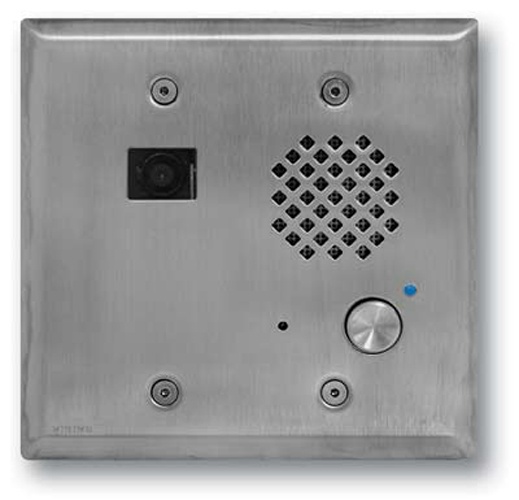
Stainless Steel EWP Entry Phone
- Built-in high resolution color video camera with wide viewing tilt/swivel adjustment and wide operating temperature of -30°F to 150°F - Audio and video transmission on one CAT5E cable - Compact size: front panel is the size of a typical doub
Brand: Viking Electronics
Category: Electronics > Communications > Intercoms